One Day, Isang Araw

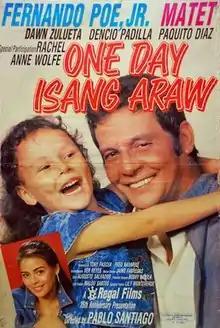
Theatrical release poster

One Day, Isang Araw is a 1988 Filipino action comedy film directed by Pablo Santiago and starring Fernando Poe Jr. and child actress Matet de Leon. Produced by Regal Films, the film was released on August 18, 1988, and was a box-office success. It was also given a positive review by film critic Lav Diaz, who praised its honest depiction of street children in the Philippines.